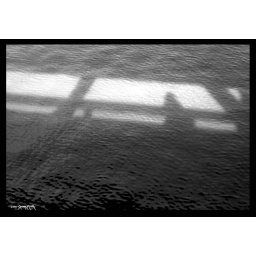
My shadow cast on the river WAY below the bridge I'm on